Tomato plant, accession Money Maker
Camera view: vertical (180 deg); turntable rotation: 270 degrees
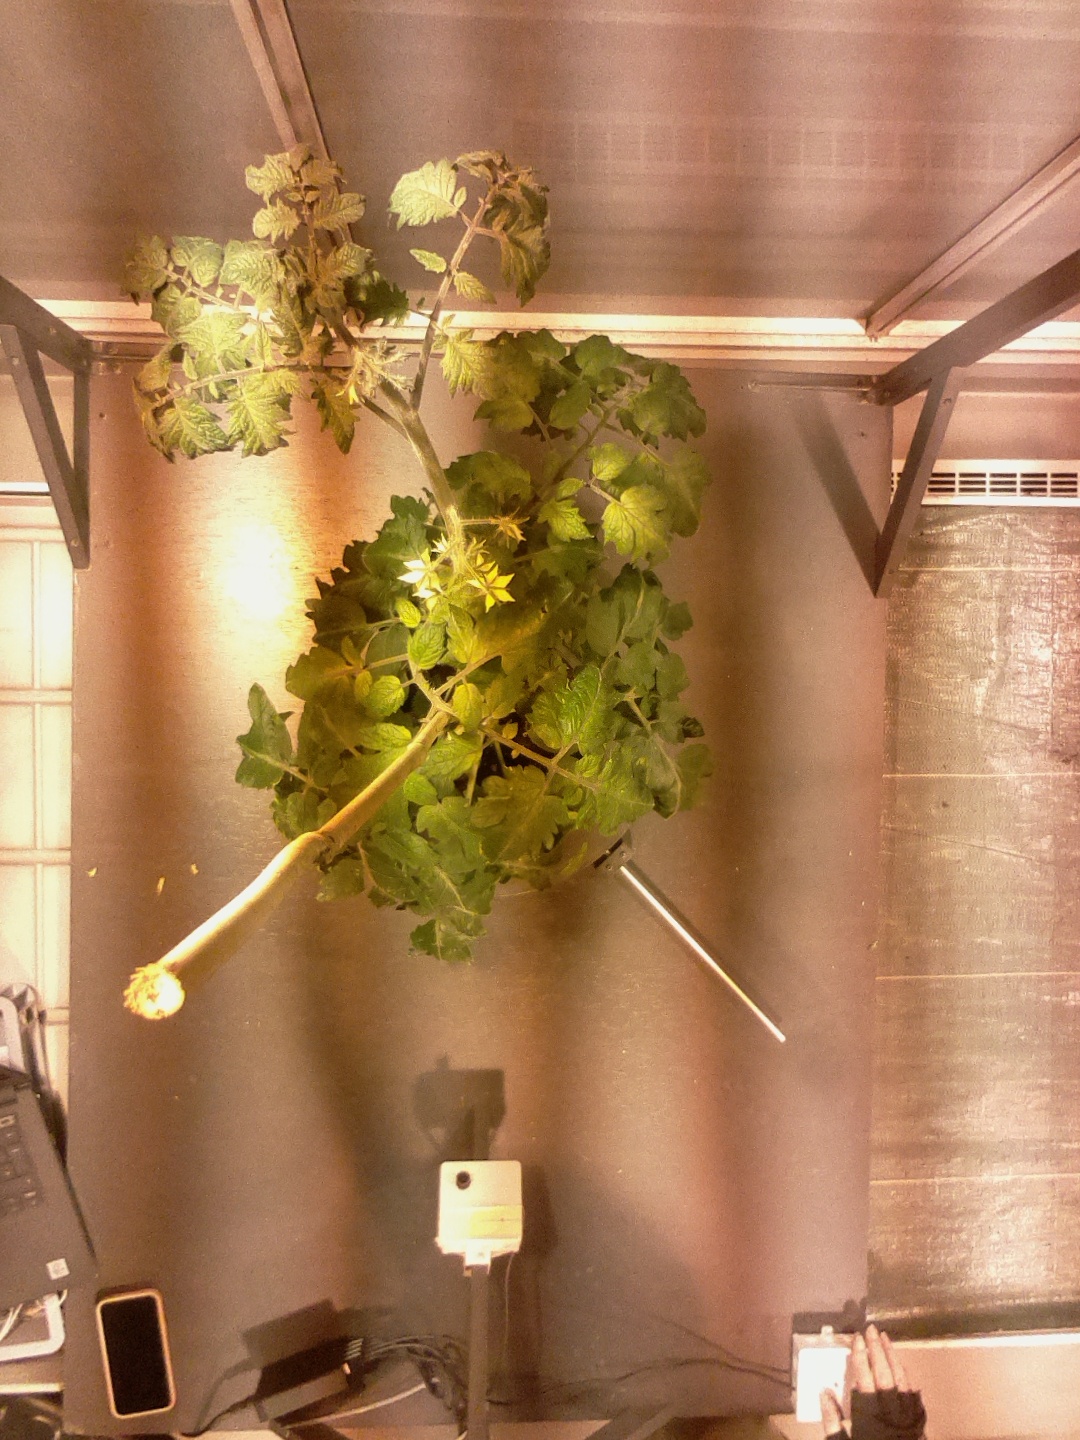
BBCH growth stage 68: Full flowering, 80%-90% of flowers open, more petals falling